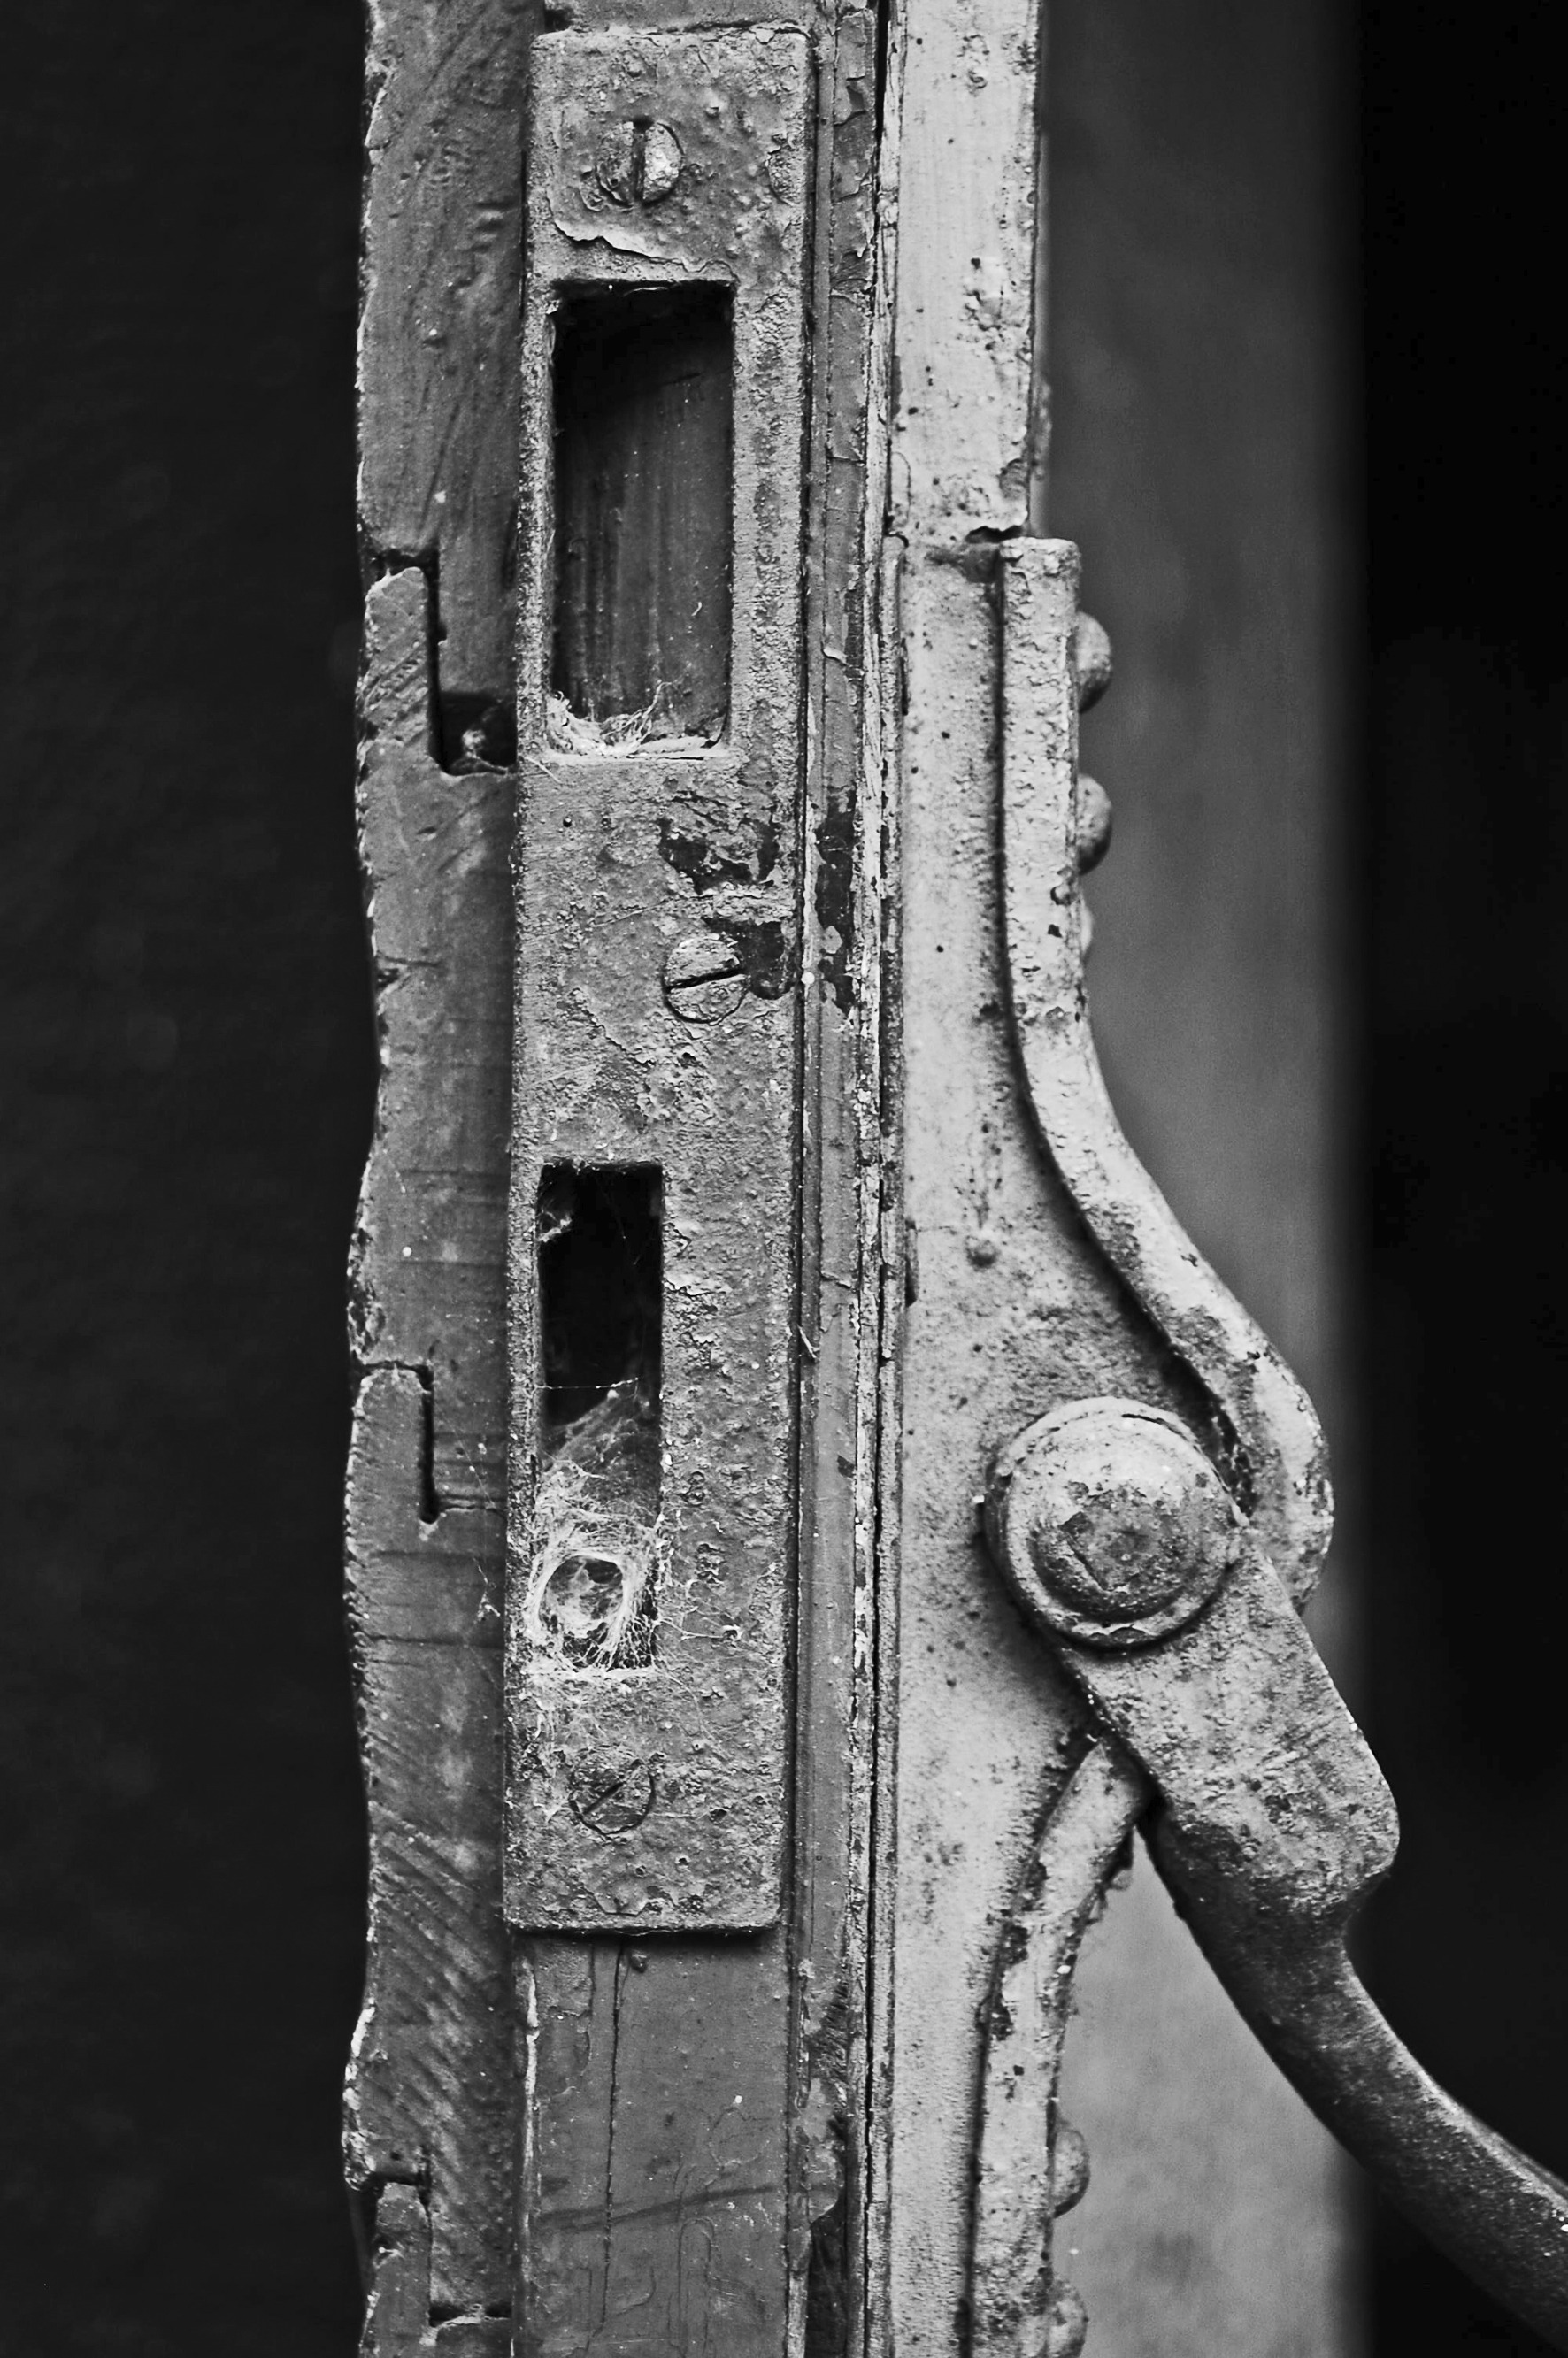
black and white, wood, white, photography, number, old, statue, broken, metal, decay, bare, ruin, black, monochrome, old building, door, close up, old house, sculpture, temple, photograph, iron, carving, demolition, forget, leave, door lock, door handle, pforphoto, lapsed, run down, lonely house, urban exploration, monochrome photography, ancient history